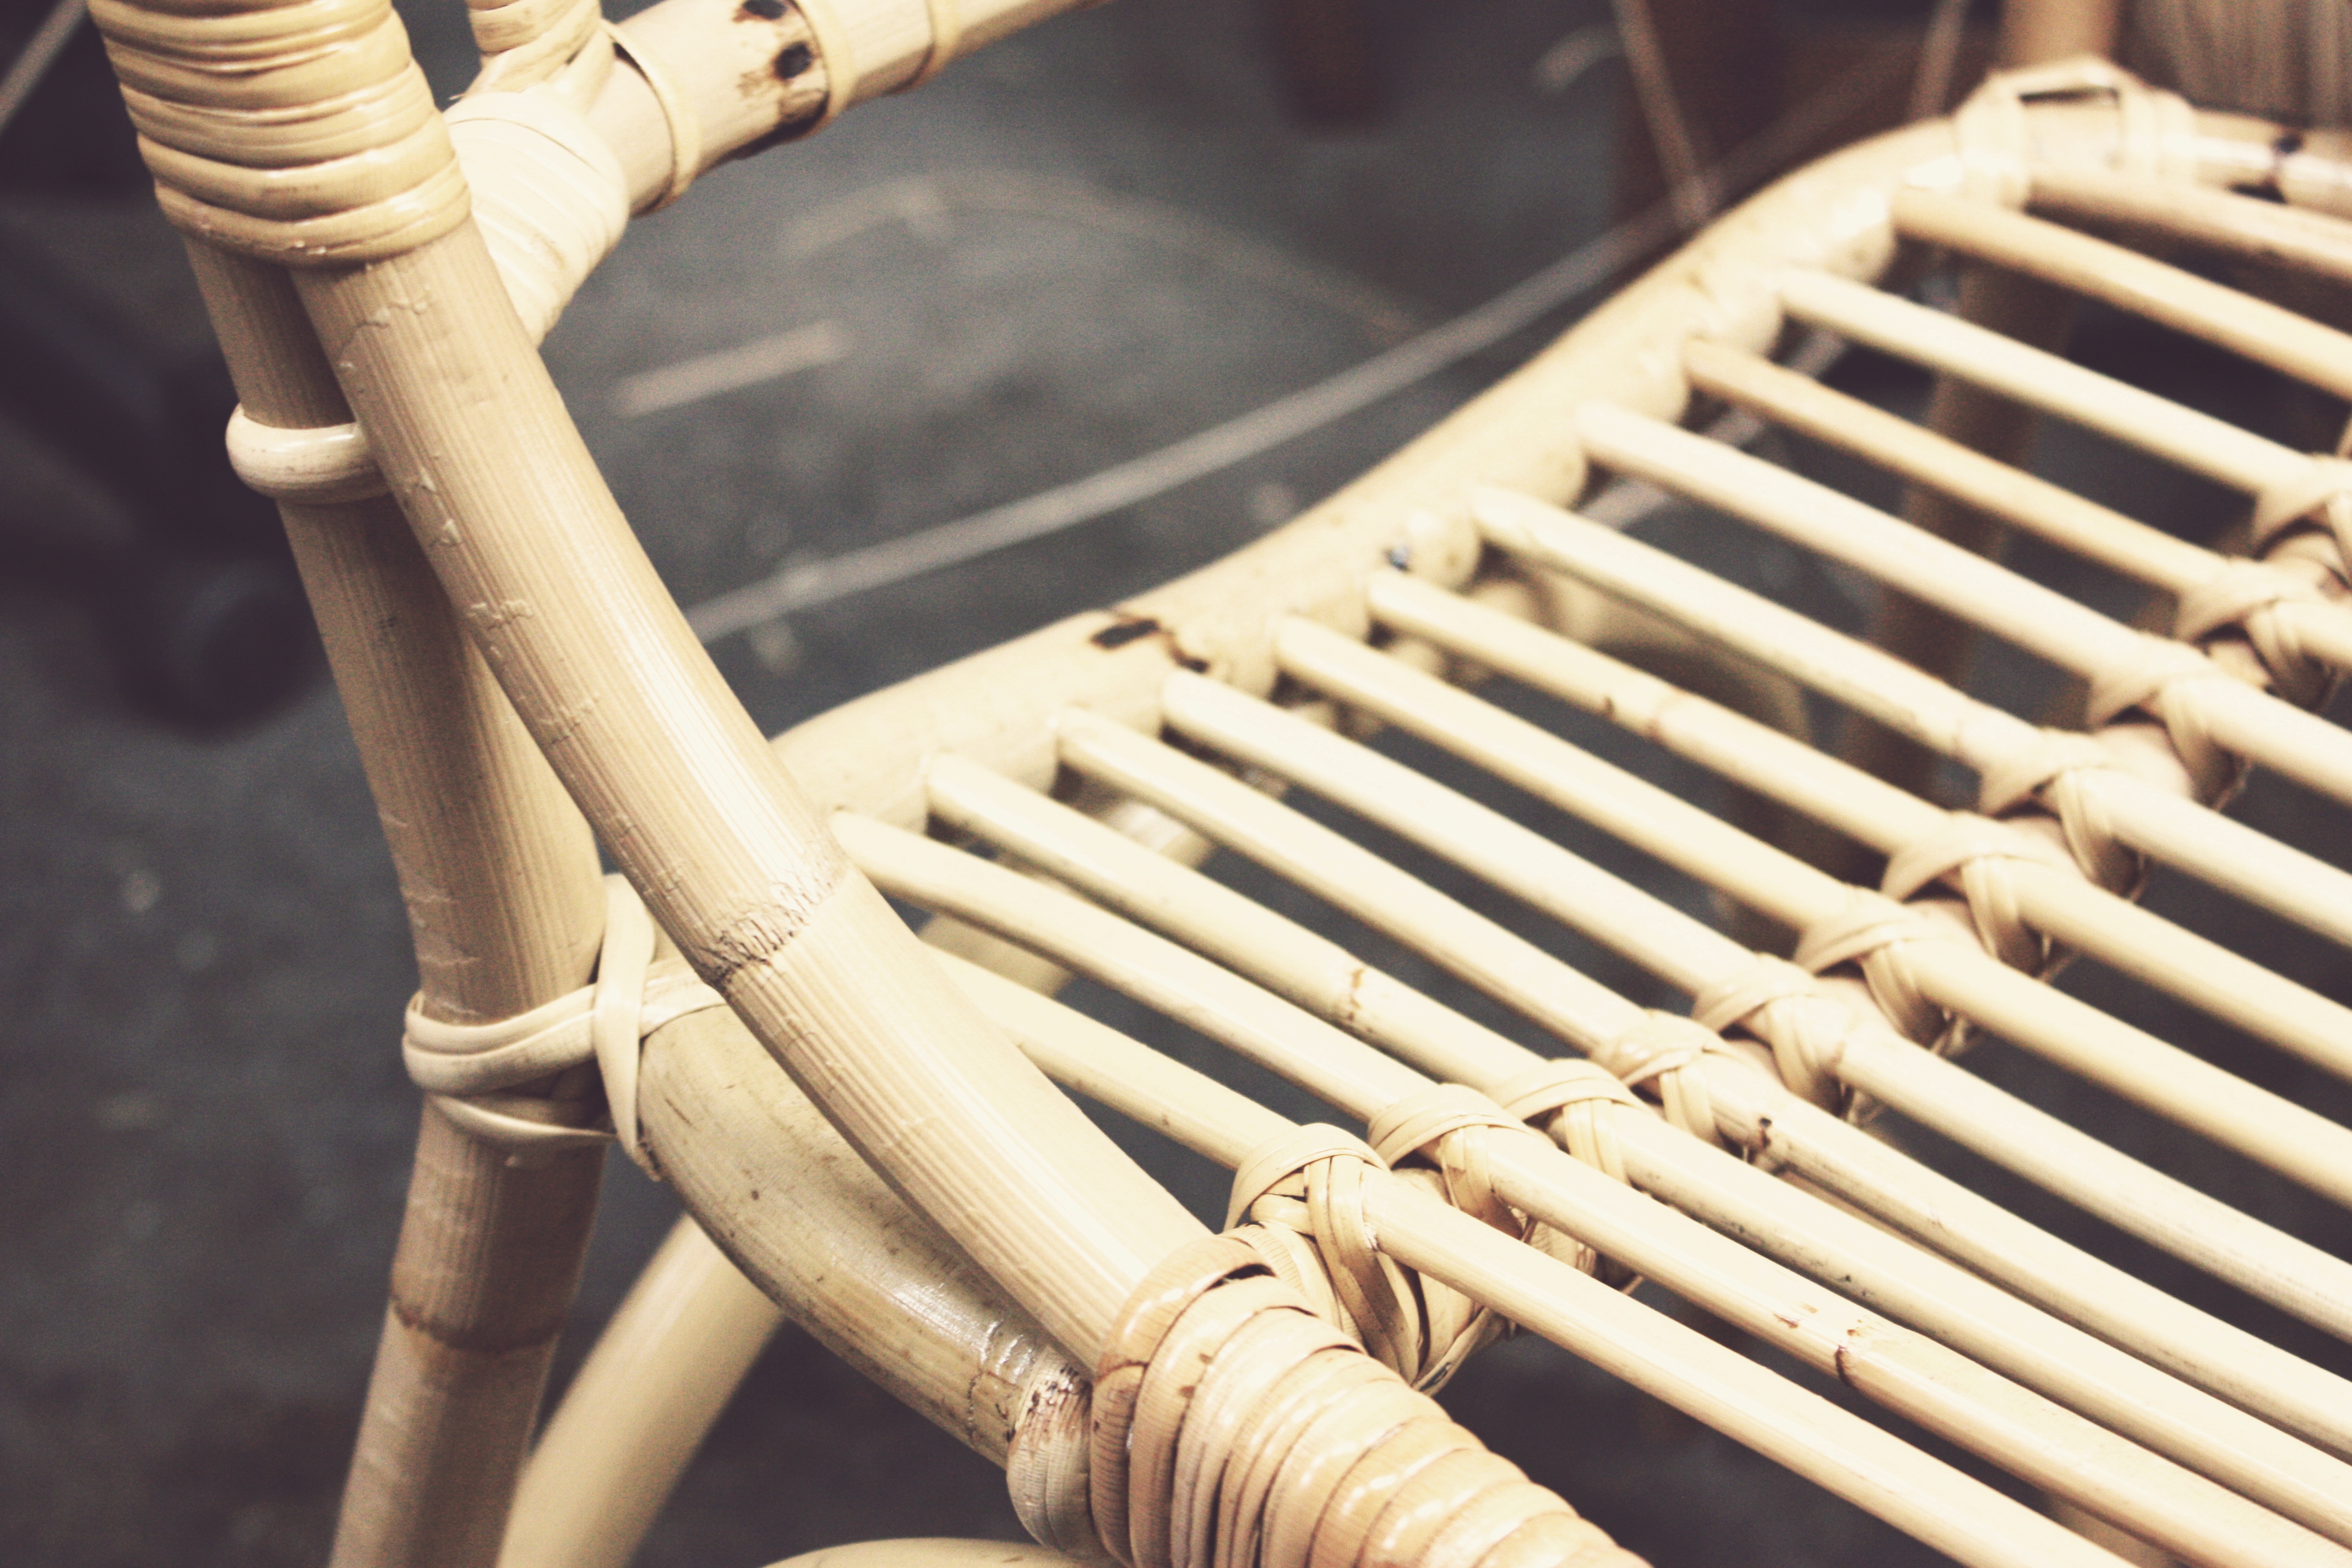
wood, musical instrument, product